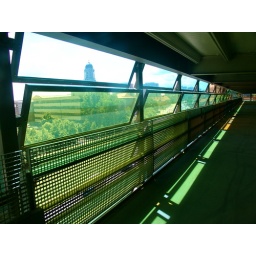
Looking through a window of a carparking building in Berlin